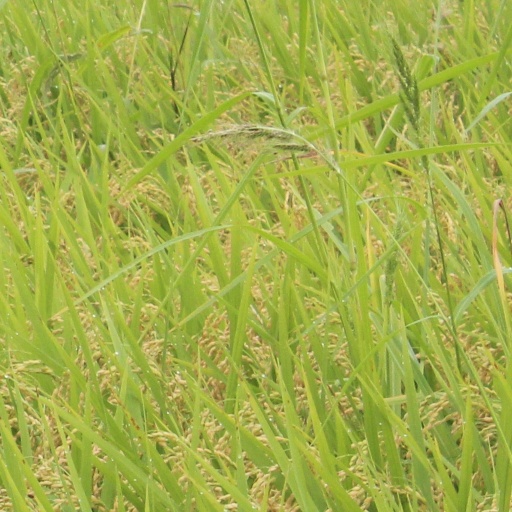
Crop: rice